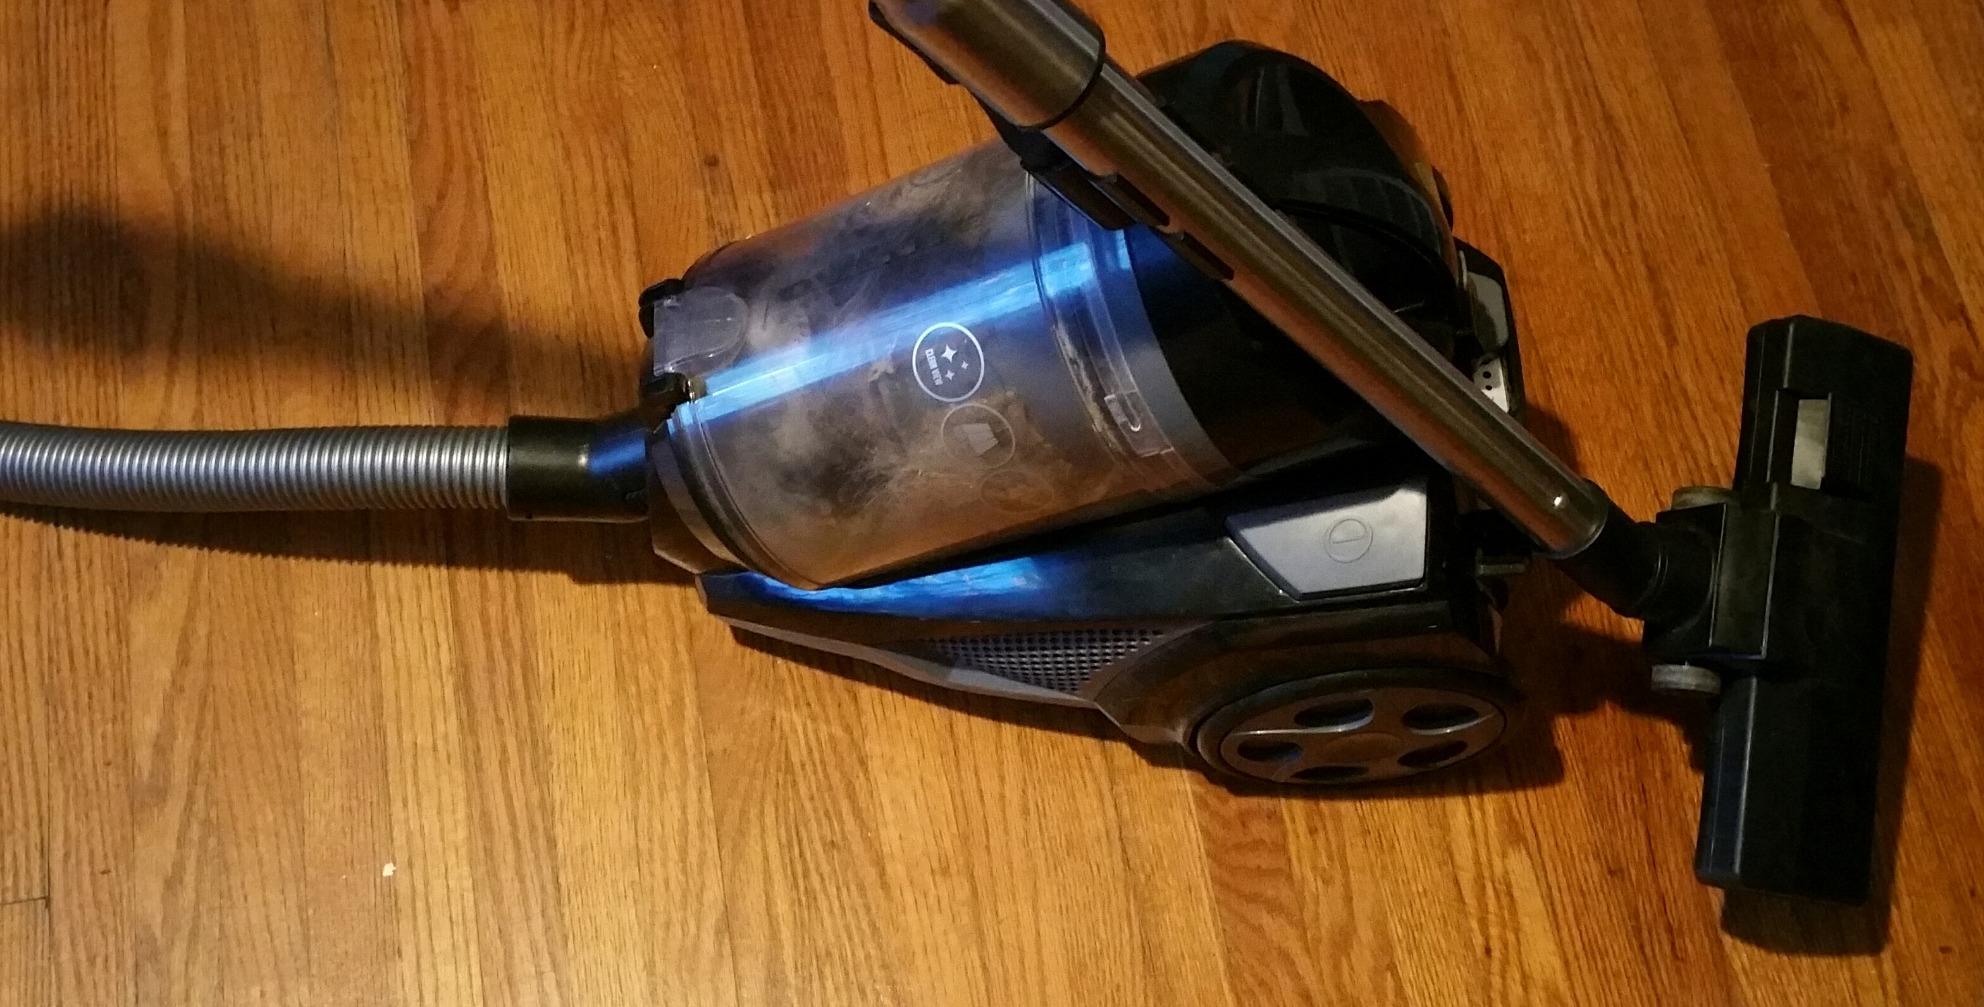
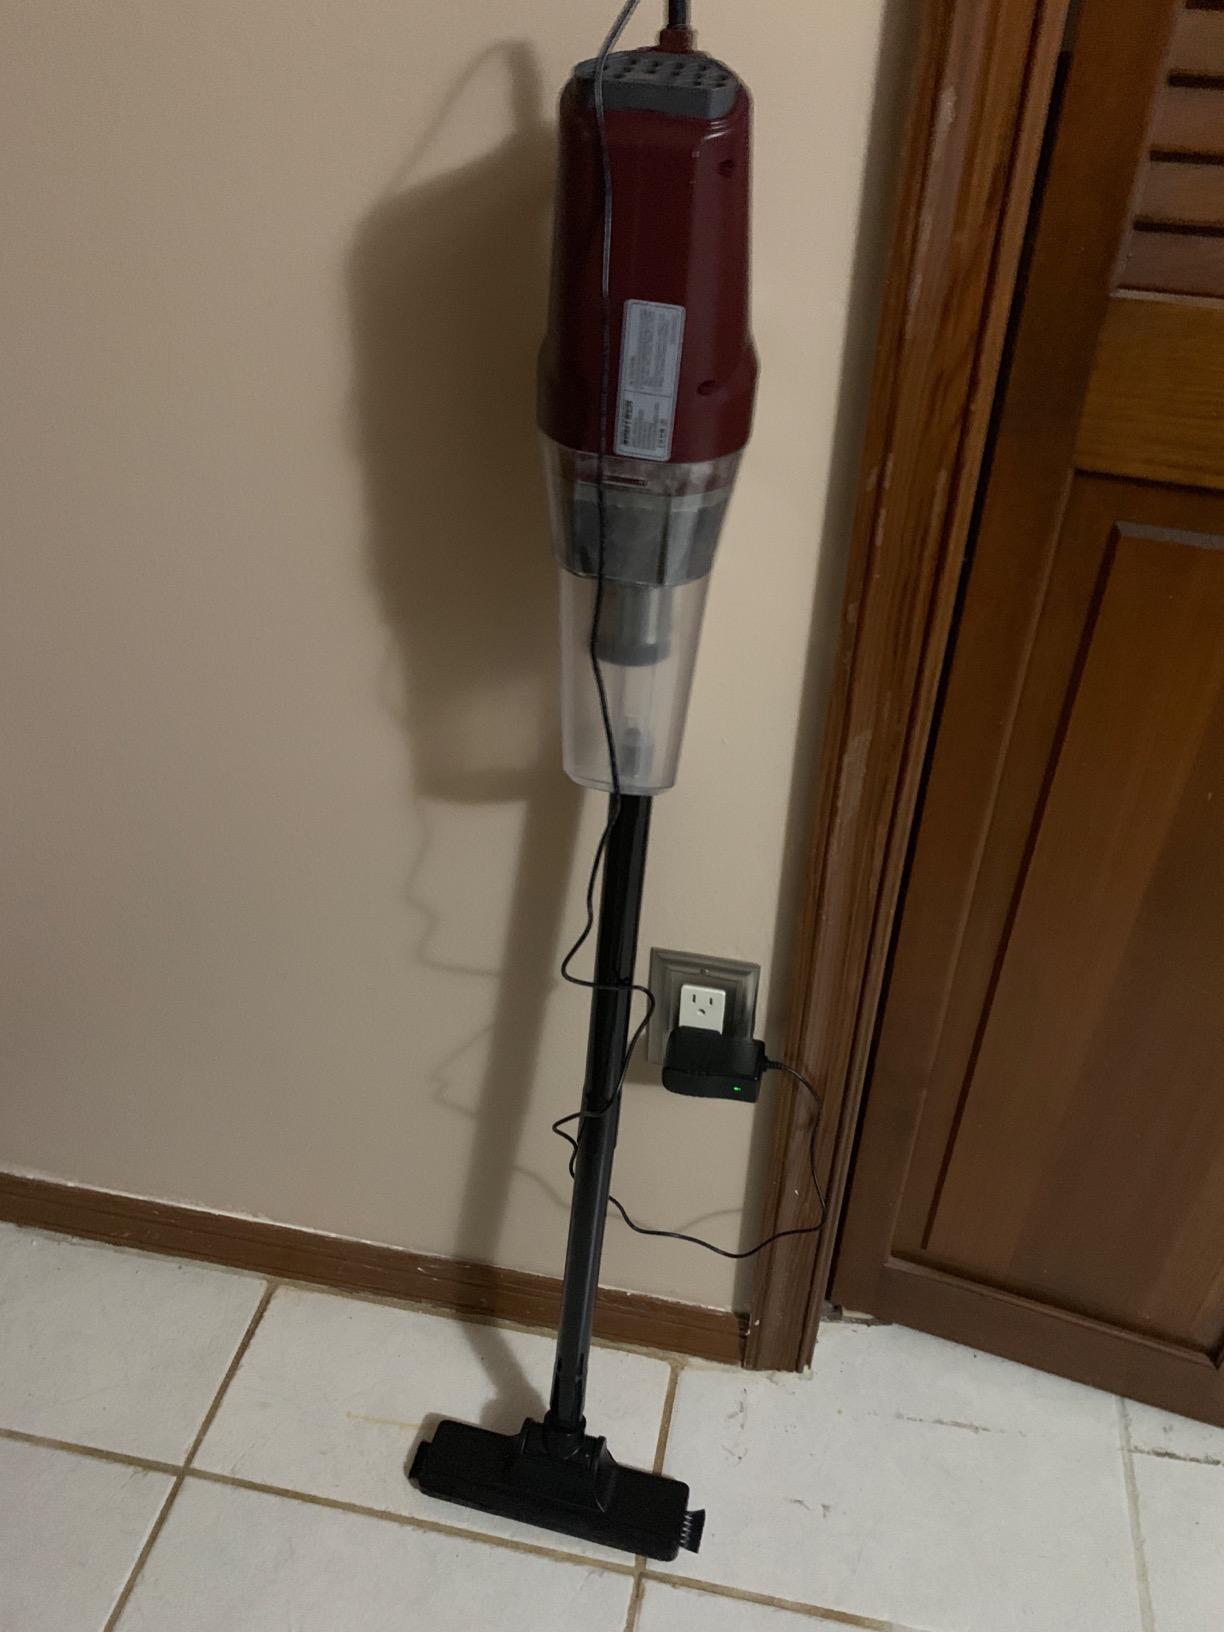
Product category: items_vacuum
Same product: no